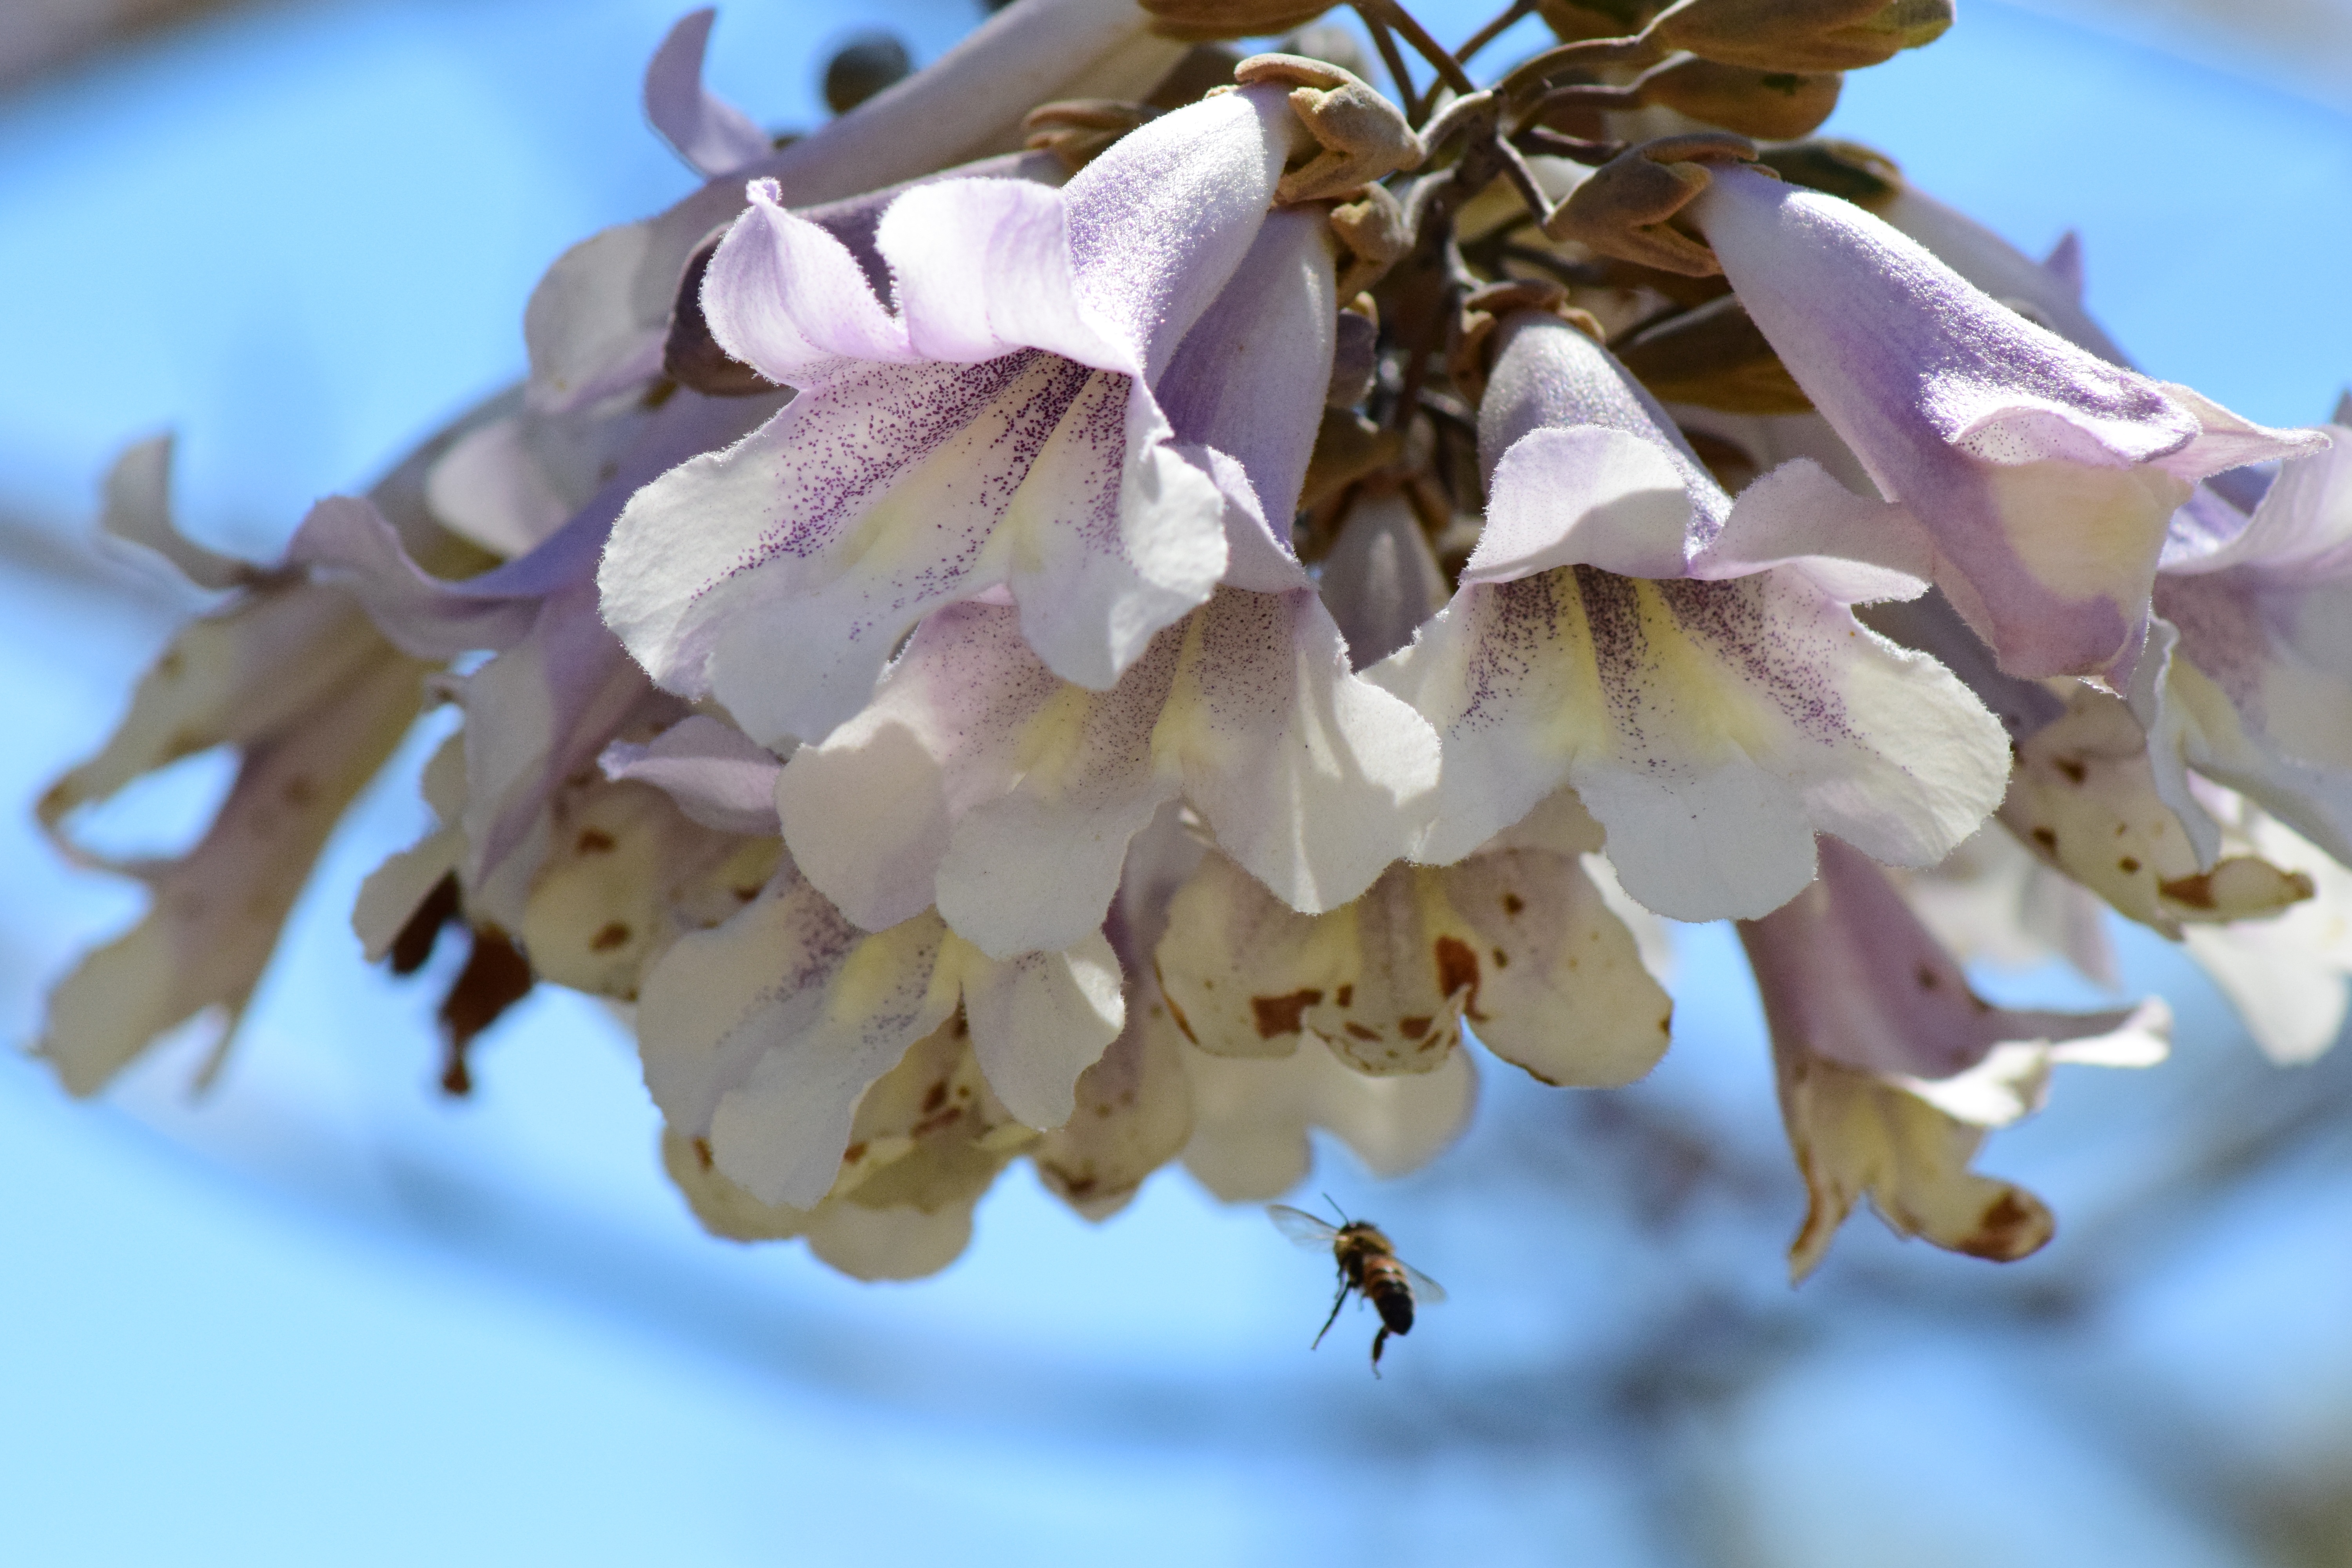
tree, nature, branch, blossom, plant, sweet, leaf, flower, petal, honey, summer, pollen, food, spring, produce, insect, macro, natural, fresh, botany, pollinate, agriculture, garden, healthy, flora, wildflower, close up, bee, honeybee, nectar, honeycomb, organic, macro photography, apiary, comb, flowering plant, land plant